Vladimir Lopukhin

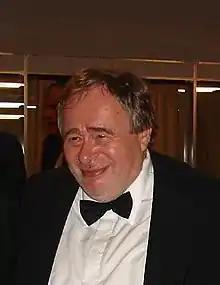
Lopukhin in 2008

Vladimir Mikhailovich Lopukhin (23 May 1952 – 26 May 2020) was a Russian economist and politician. He served as 1st Minister of Fuel and Energy of the Russian Federation from 1991 to 1992.